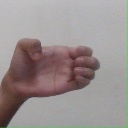
अक्षर: ख